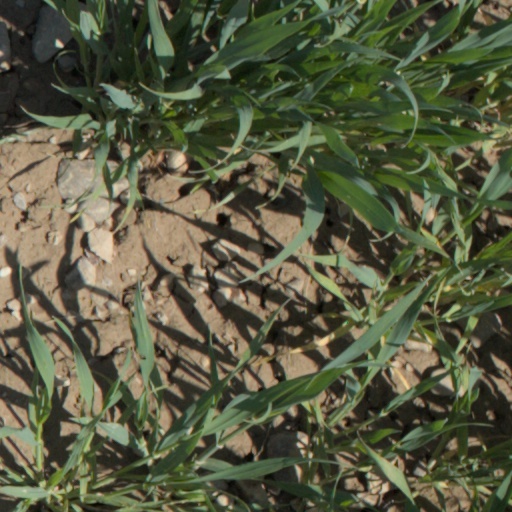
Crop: wheat